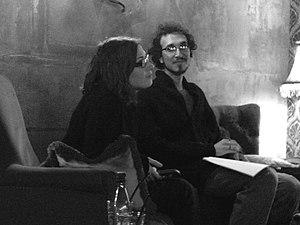
Déborah Heissler et Jacob Bromberg au Café Delaville, pour Ivy Writers Paris (printemps 2013).
Déborah Heissler est une auteure et critique littéraire française.